Livingstonia, Malawi

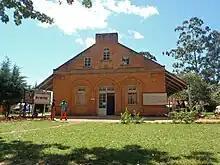
Main building of the David Gordon Memorial Hospital in 2011

Laws wanted Livingstonia to develop into a University, but his successors did not pursue the dream until 2003, when the Livingstonia Synod of the Church of Central Africa, Presbyterian (CCAP) renewed the vision and started University of Livingstonia .